Bella Hadid

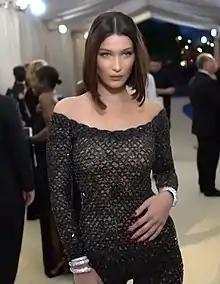
Hadid at the Met Gala in 2017

In January 2017, Hadid walked in Givenchy's Fall/Winter Menswear campaign in Paris. She also walked for Chanel and opened the show for Alexandre Vauthier. In February, she became an ambassador for Bulgari's accessory line and TAG Heuer. She walked in her sister Gigi's Tommy Hilfiger collaboration show, "Tommy x Gigi", in Los Angeles, and closed the H&M Studio show in Paris. Both appearances were last minute additions to the season. During New York Fashion Week, she opened shows for Prabal Gurung and Zadig & Voltaire, walked for Alexander Wang, Sies Marjan, Carolina Herrera, Brandon Maxwell, Michael Kors, Anna Sue and Ralph Lauren, and closed for Oscar de la Renta. During London Fashion Week, she was the exclusive opener of the show for Versace Versus.